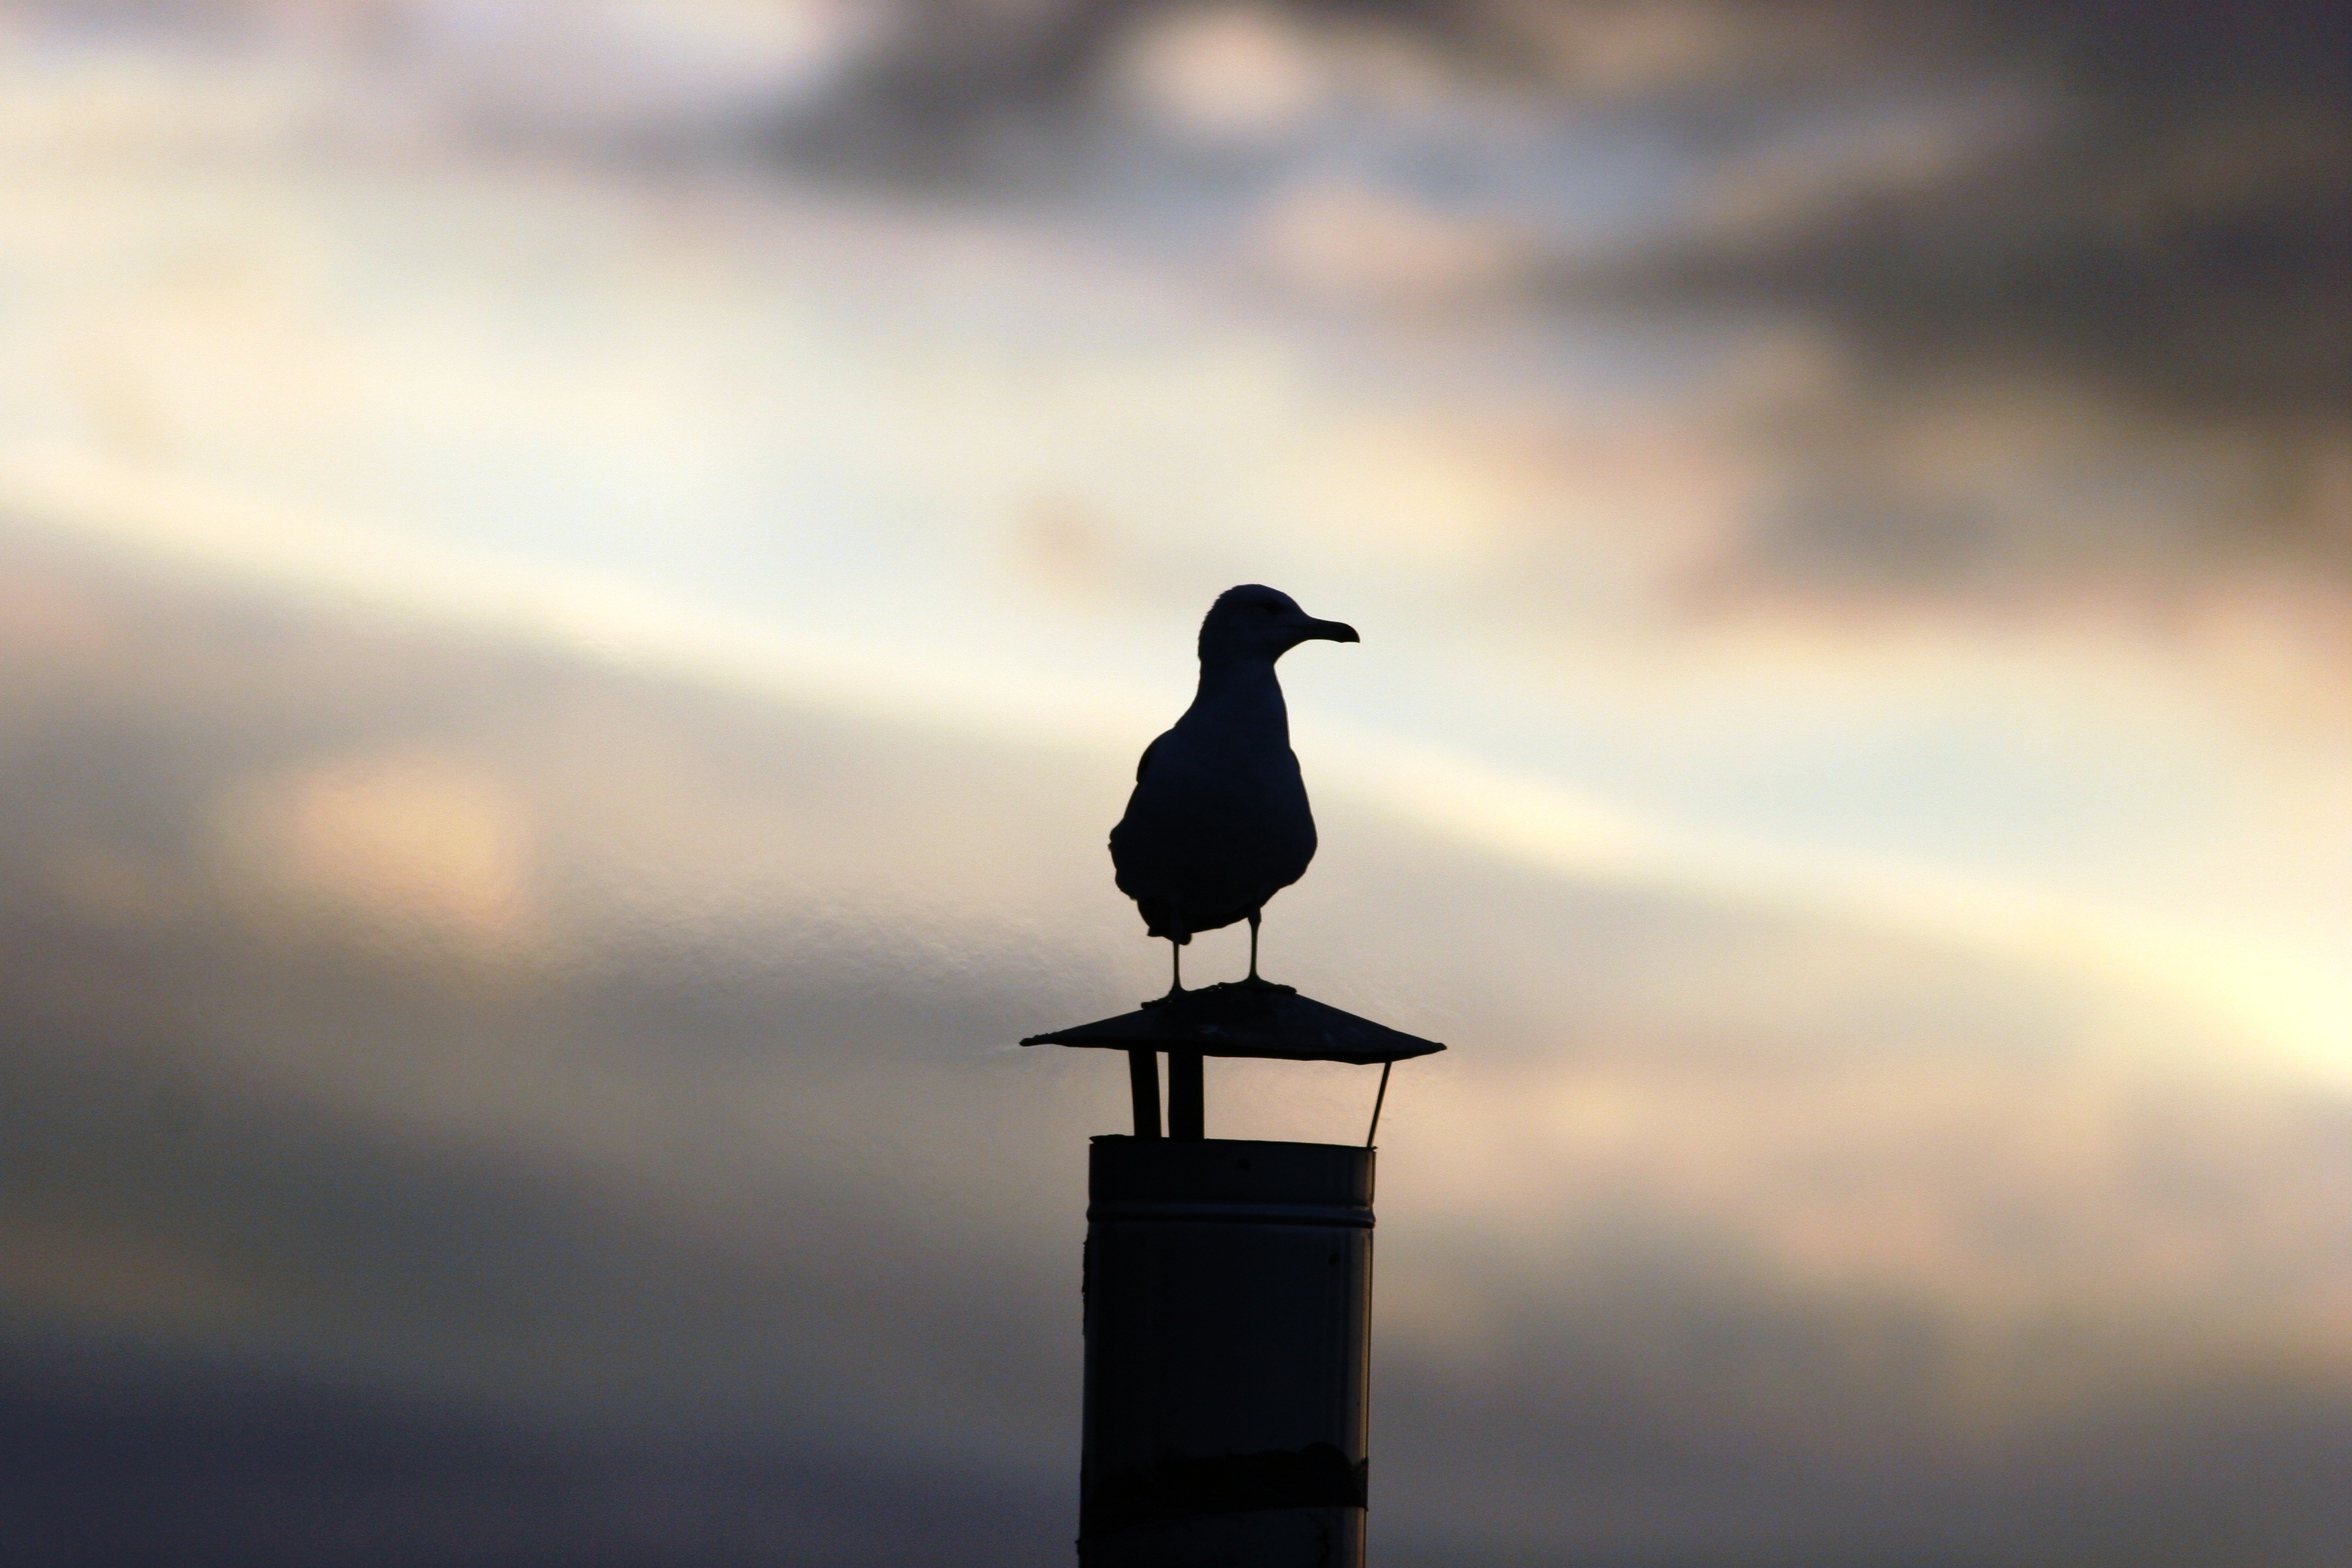
silhouette, bird, cloud, sky, sunset, sunlight, morning, animal, seagull, evening, reflection, gull, chimney, blue, backlight, perching bird